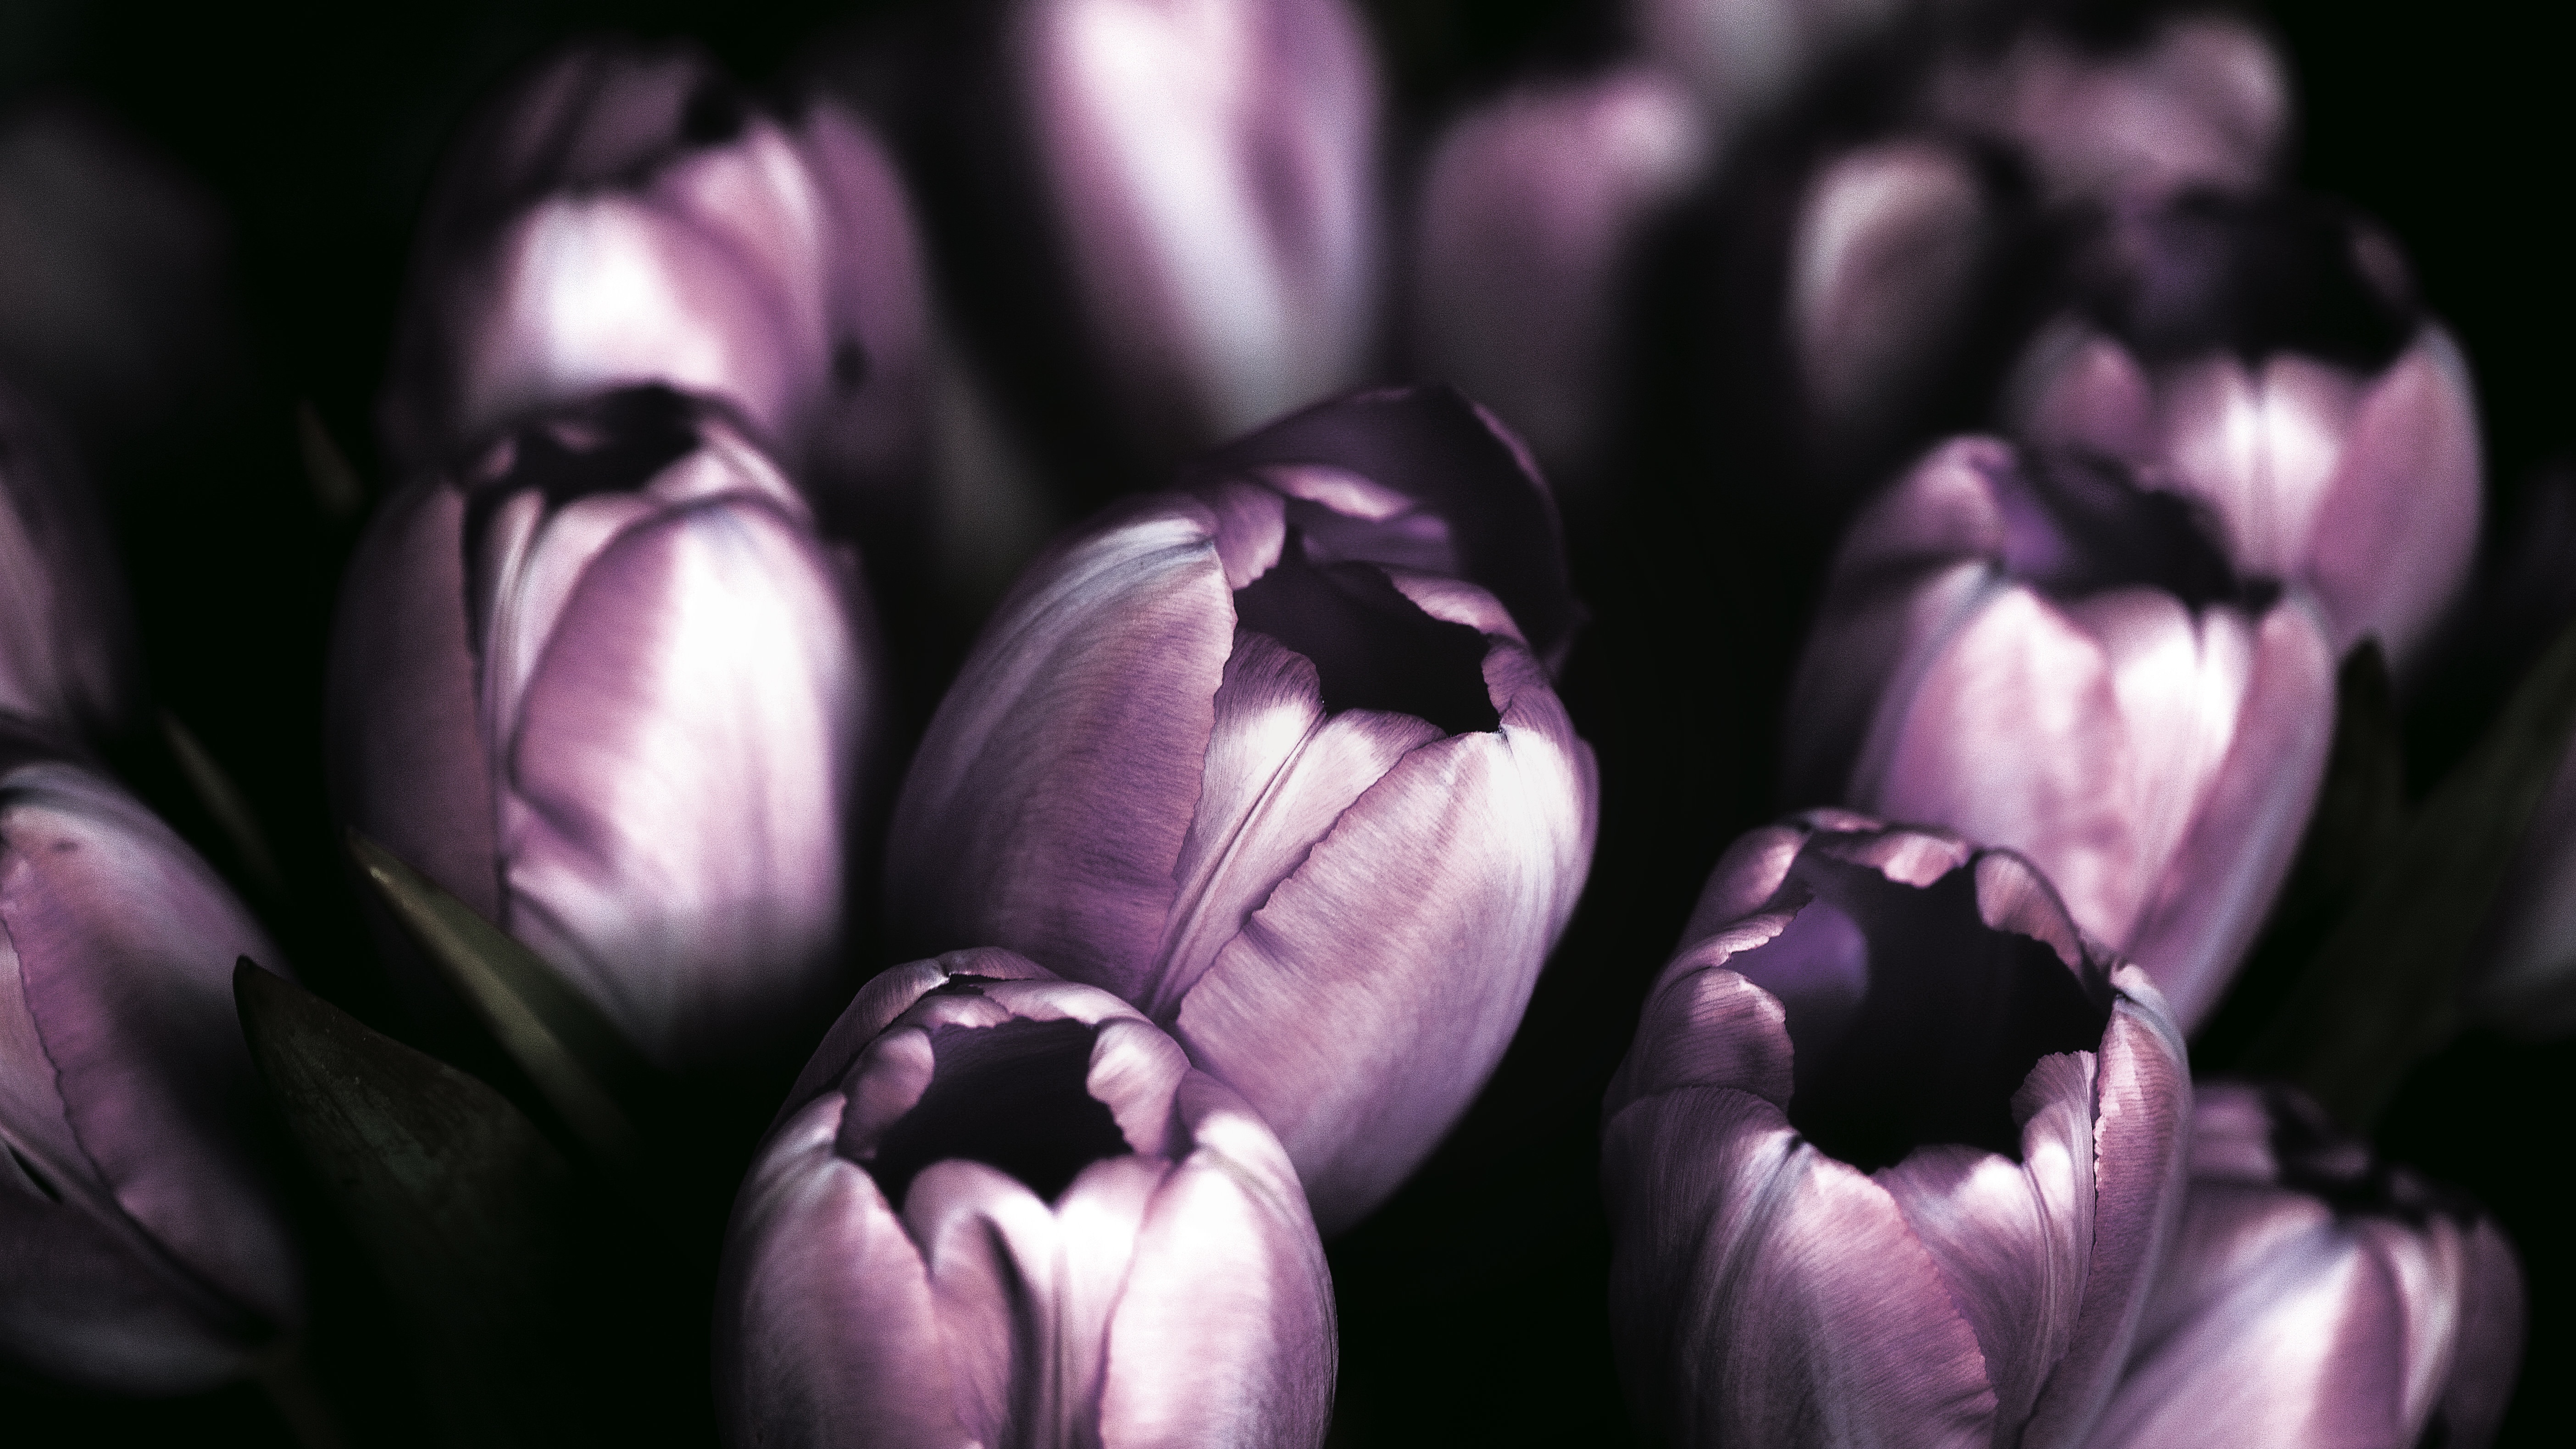
black and white, plant, photography, flower, purple, petal, tulip, monochrome, close up, macro photography, flowering plant, land plant